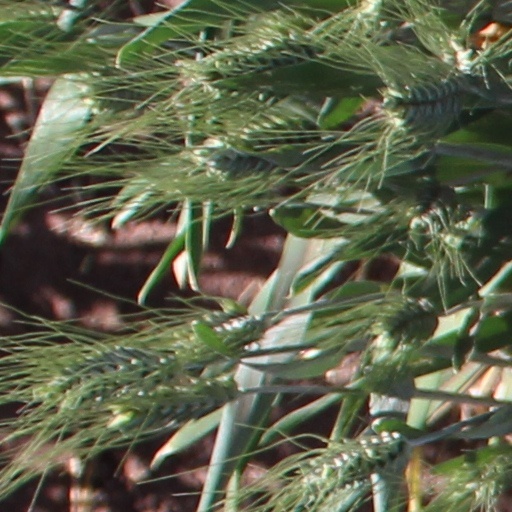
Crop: wheat